Bill Cosby 77

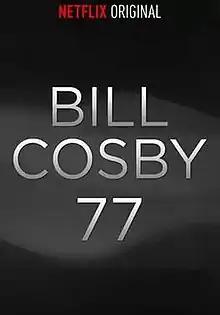
Promotional film image from Netflix

Bill Cosby 77 is an unreleased 2014 stand-up comedy film featuring Bill Cosby, filmed before a live audience at the San Francisco Jazz Center in California. Cosby chose the venue in honor of his friend Enrico Banducci and his establishment the hungry i. The comedian said his wife Camille Cosby helped with the editing process of the film.